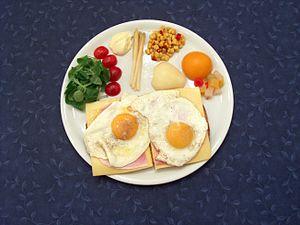
Uitsmijter, Belgique.
Un uitsmijter est un plat de petite restauration.